List of ovens

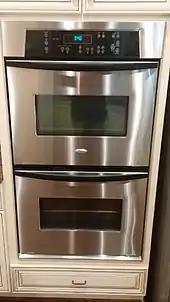
A modern double oven

This is a list of oven types. An oven is a thermally insulated chamber used for the heating, baking or drying of a substance, and most times used for cooking or for industrial processes (industrial oven). Kilns and furnaces are special-purpose ovens. Kilns have historically been used in the production of pottery, quicklime, charcoal, etc., while furnaces are mainly used in metalworking (metallurgical furnace) and other industrial processes (industrial furnace).